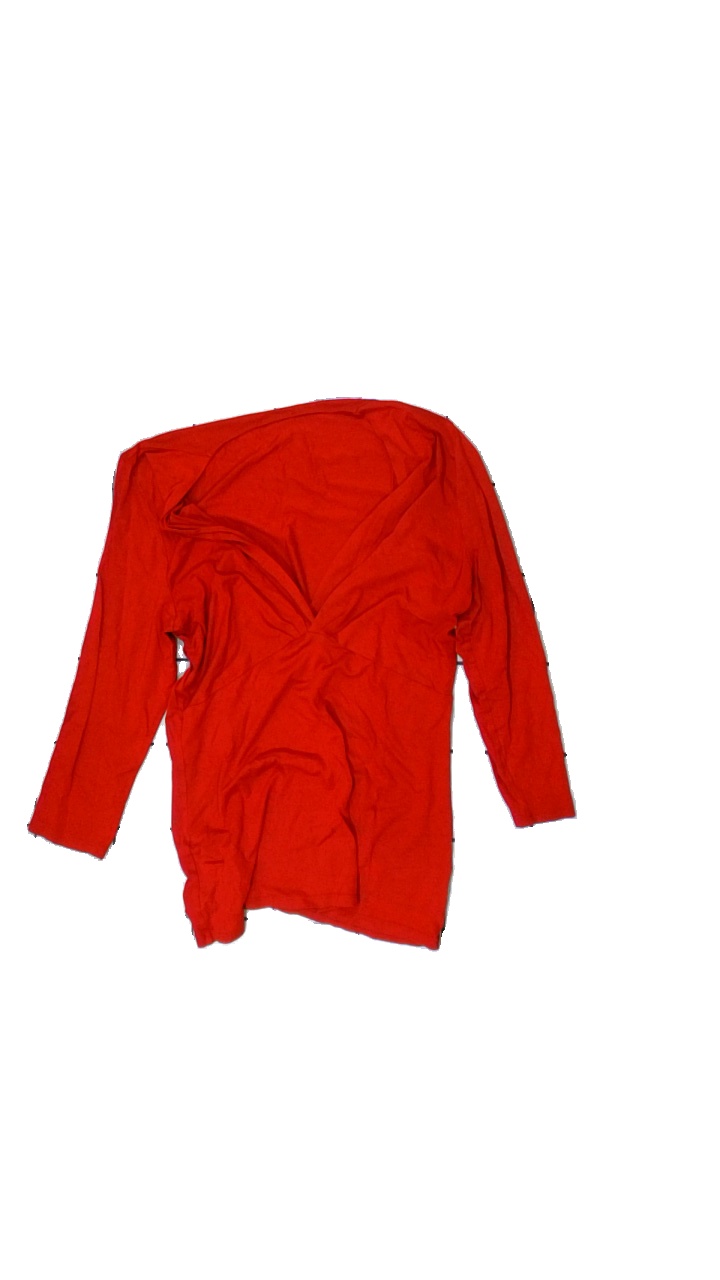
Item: Top (Ladies)
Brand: Mark & Spencer
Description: women's top in red
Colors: Red
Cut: Regular, V-collar
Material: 100% viscose
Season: All
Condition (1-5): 3
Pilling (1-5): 4
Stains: Minor
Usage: Export
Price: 50-100